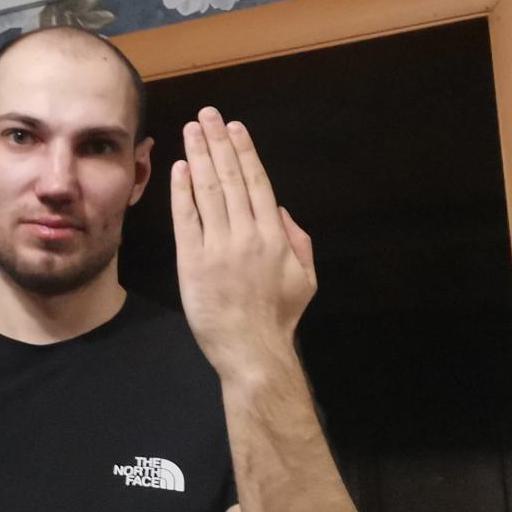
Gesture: stop_inverted